Simerly-Butler House

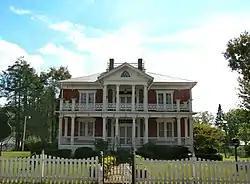
The Simerly-Butler House in 2015

The Simerly-Butler House, also known as, the Butler Mansion, is a historic mansion in Hampton, Tennessee, USA.